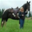
Label: horse